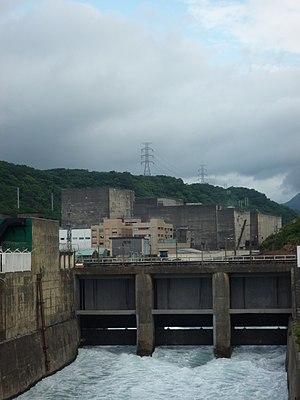
La centrale nucléaire de Chin Shan est située à l'extrémité septentrionale de l'île de Taïwan.